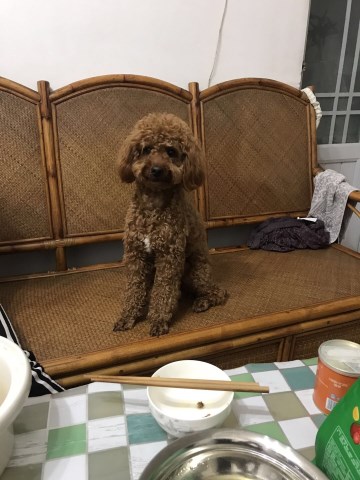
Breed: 2925-n000114-toy_poodle